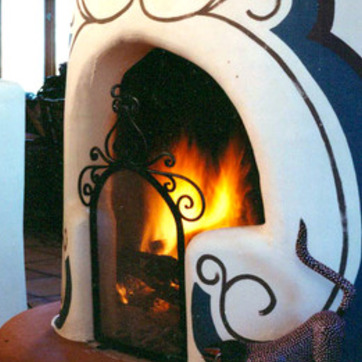
Material: other